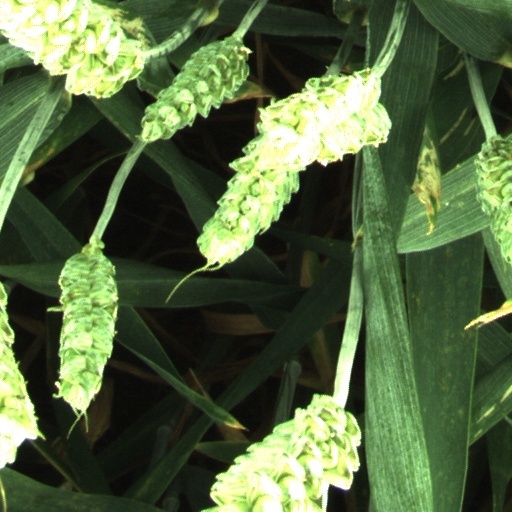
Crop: wheat